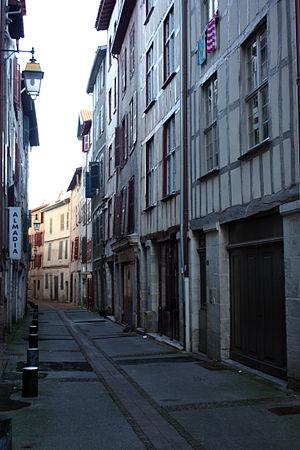
La rue Passemillon est une voie bayonnaise, située dans le quartier du Grand Bayonne.